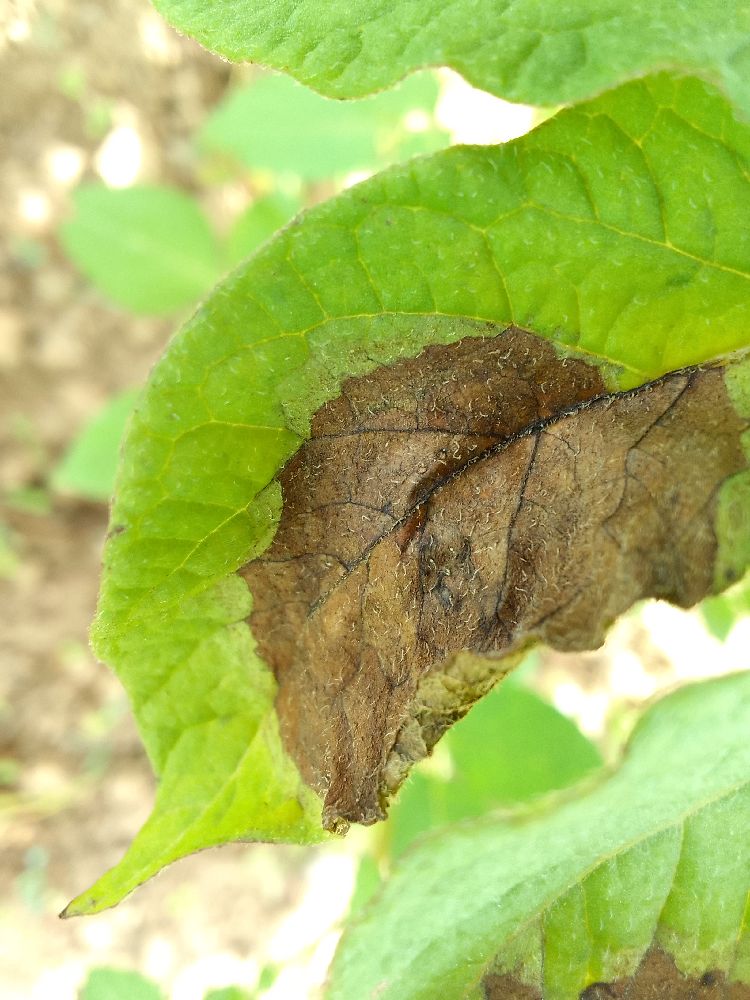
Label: Late blight